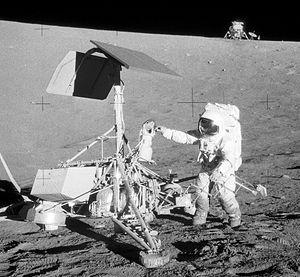
Charles Conrad Jr. dit Pete Conrad, né le 2 juin 1930 à Philadelphie et mort le 8 juillet 1999 à Ojai, est un aviateur naval, pilote d'essai, ingénieur en aéronautique, astronaute et homme d'affaires américain. Il est le troisième des douze hommes ayant foulé le sol lunaire à ce jour.
Douze astronautes ont marché sur la Lune, tous américains.